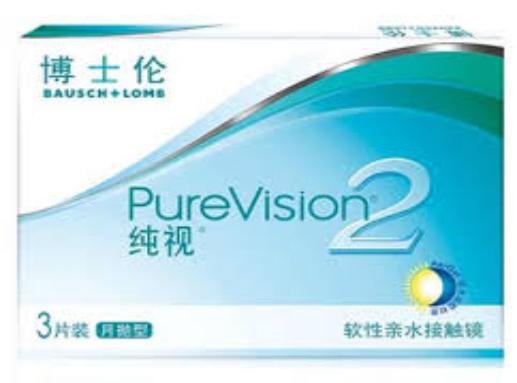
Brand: bauschlomb-1
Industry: Medical